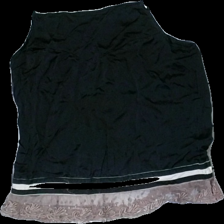
View: front
Type: Top
Category: Ladies
Brand: Missing
Colors: Black, Pink
Material: 80% Cotton 20% Wool
Pattern: Other
Cut: Regular
Season: All
Price range: 50-100
Recommended usage: Reuse